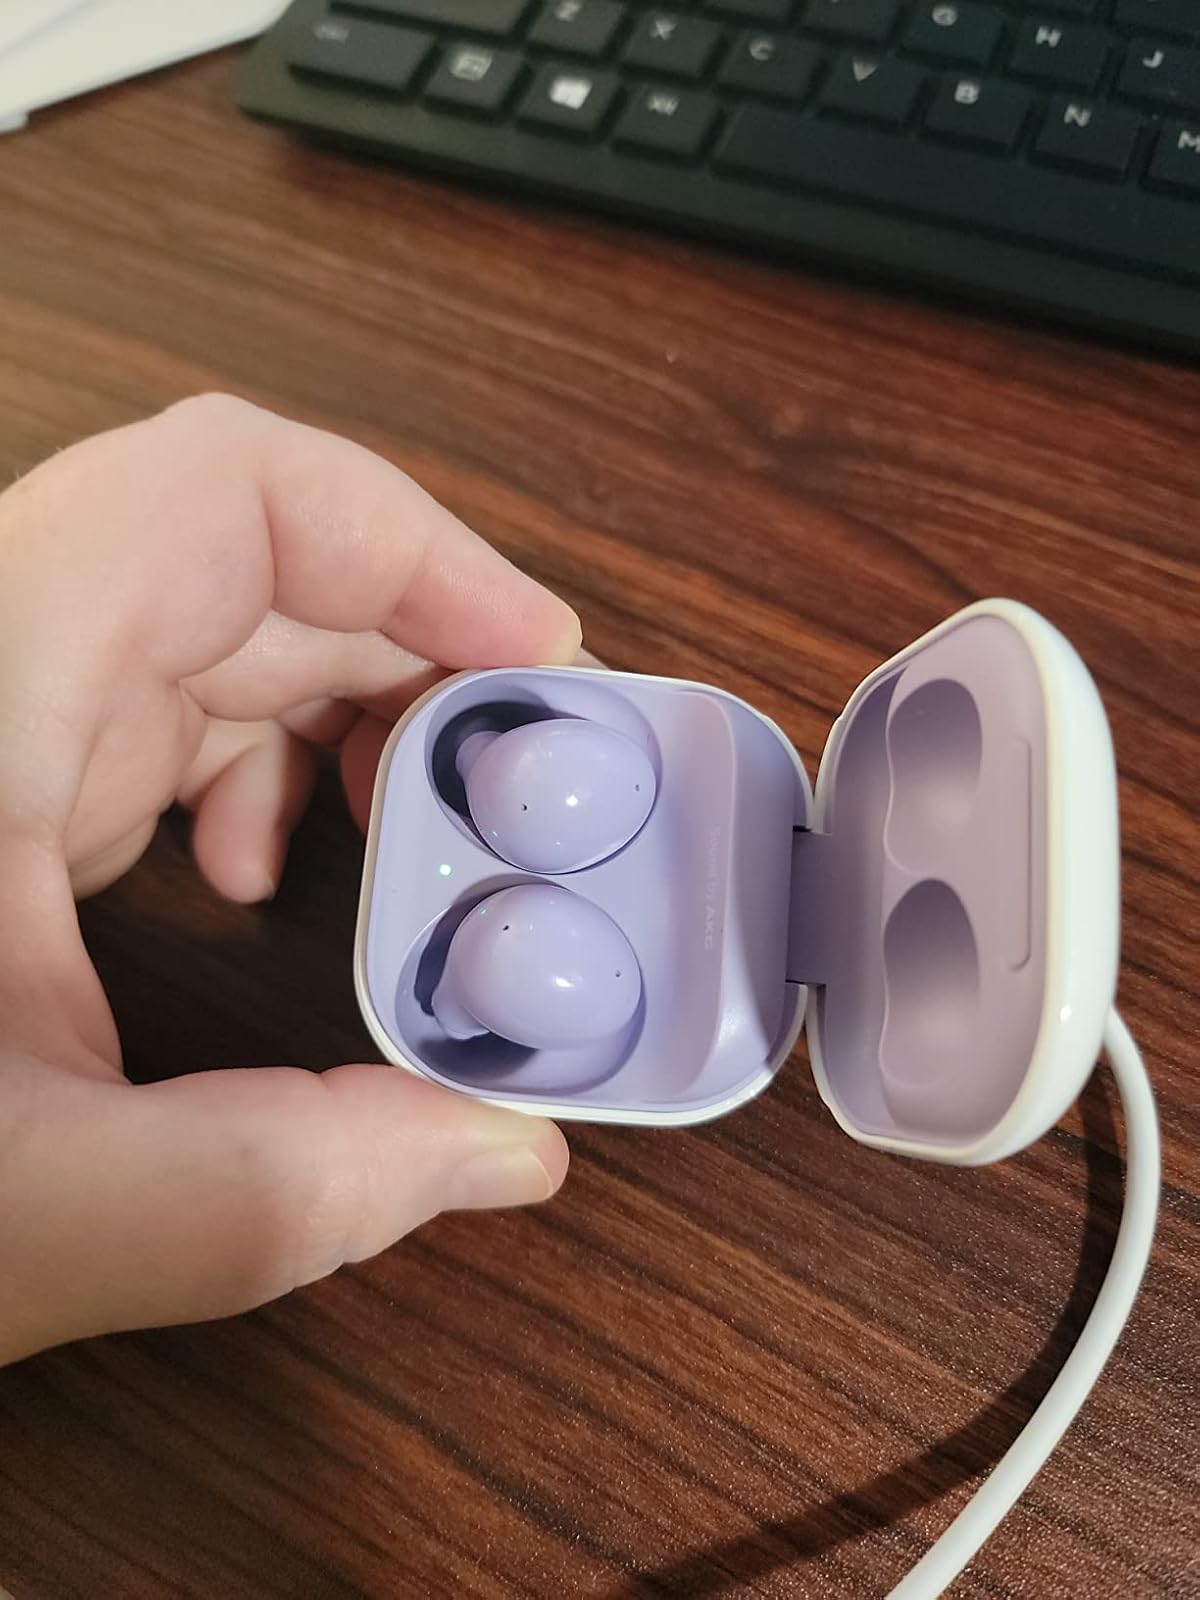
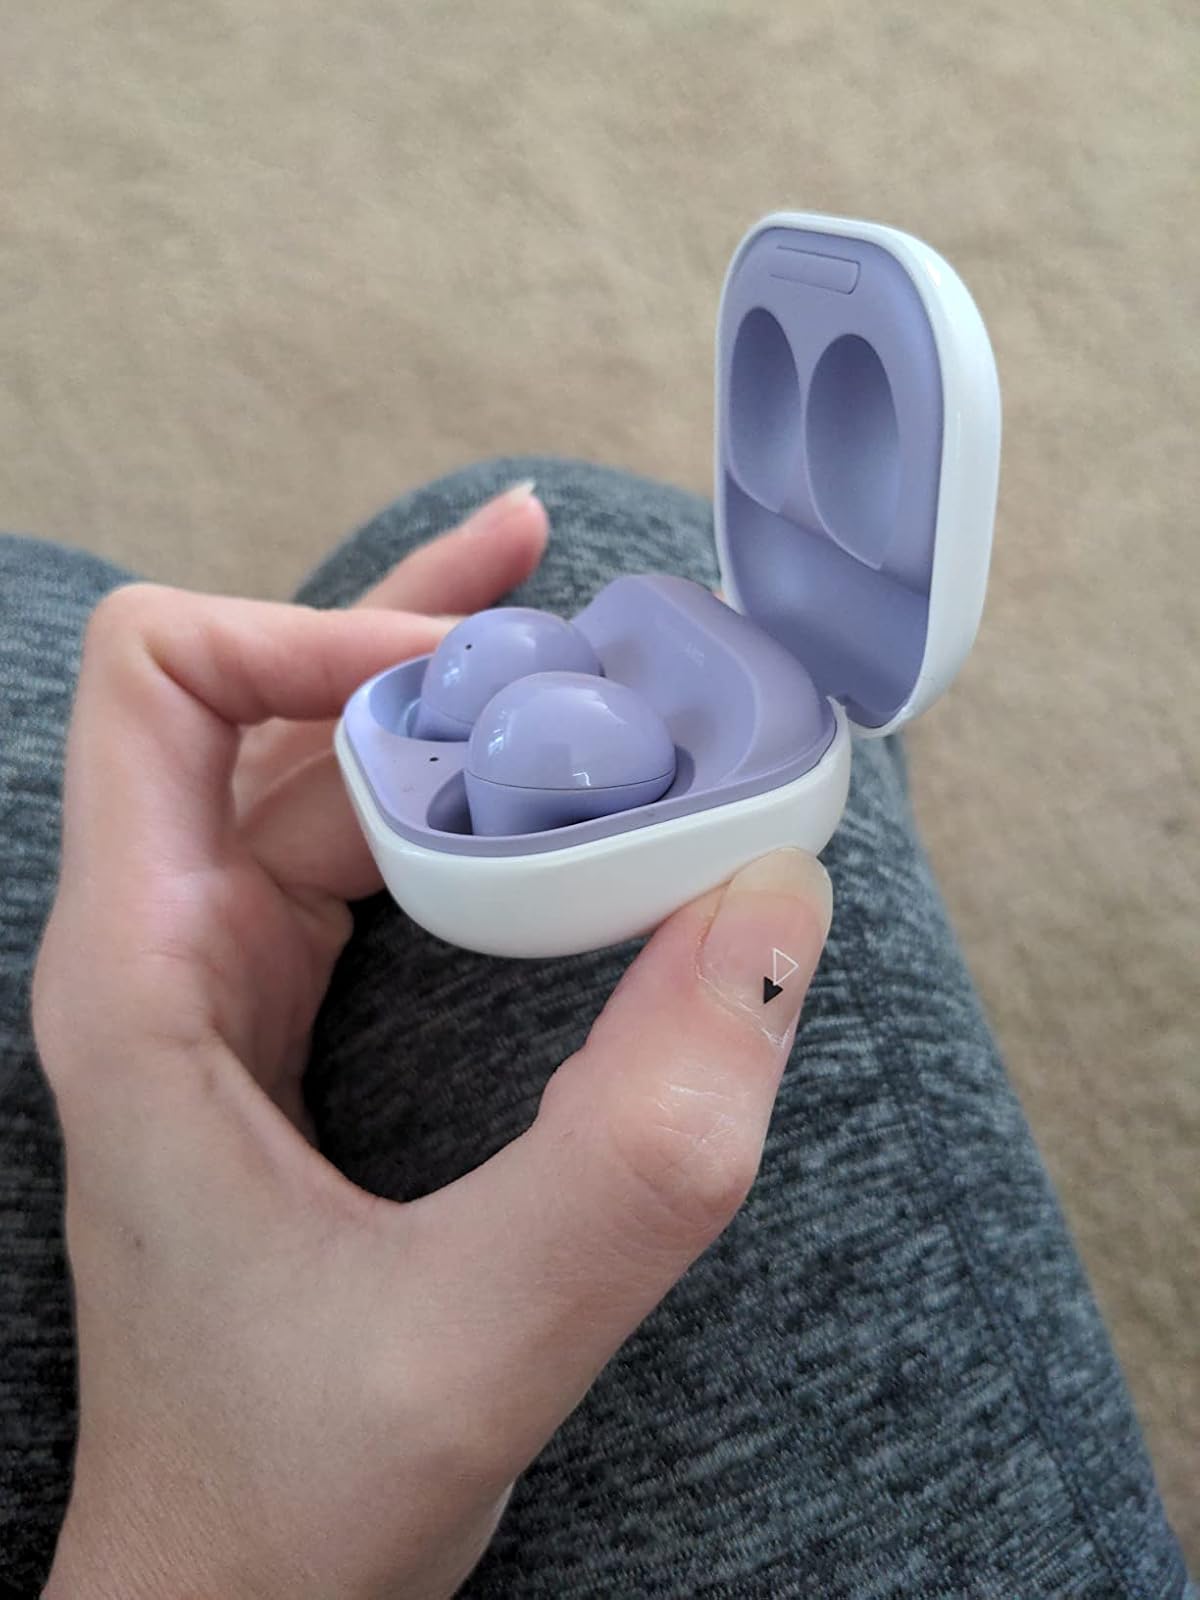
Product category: earbuds
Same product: yes